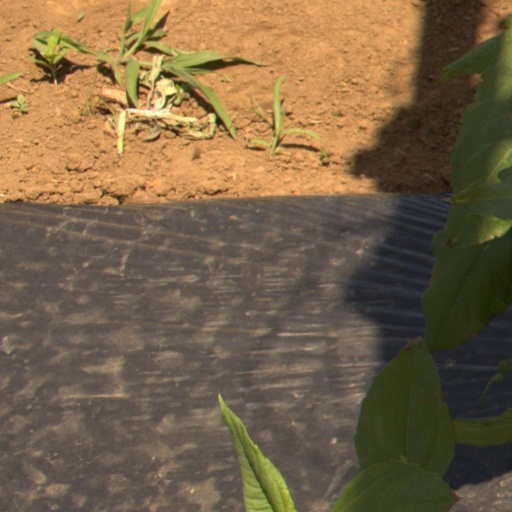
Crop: Jerusalem artichoke